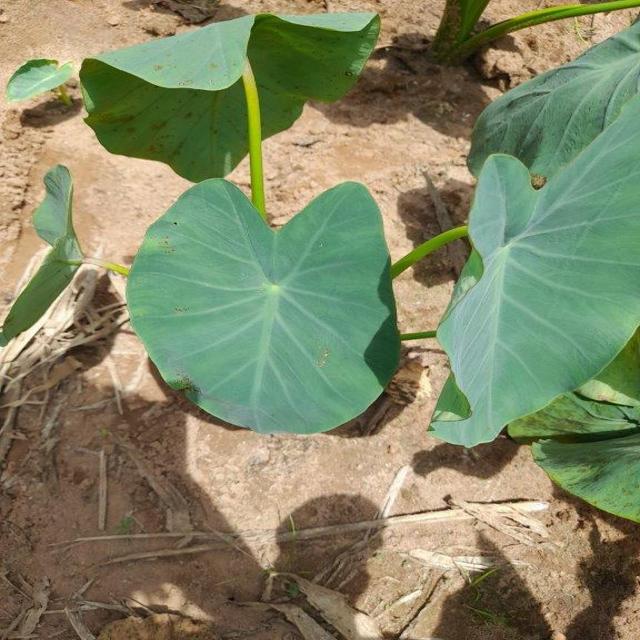
Label: Healthy